Pete Herman

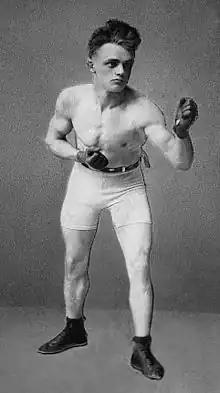
Kid Williams, World Bantamweight Champion Contender

In their fourth meeting, Herman finally won the title from Kid Williams on January 9, 1917, in a twenty-round points decision in New Orleans, even though Williams was allowed to pick his own referee for the match, Bill Rocap. Herman scored knockdowns in the fifth and twelfth. Though Williams was the aggressor throughout the fight, Herman had little trouble dodging the former champion's blows. Due to Williams' aggressive style of boxing in the bout, many ringside believed he had won more of the rounds than Herman.